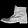
Label: Ankle boot